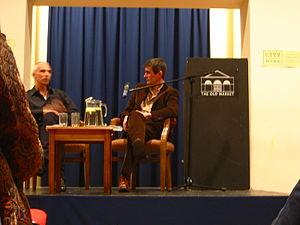
Rupert Thomson, né le 5 novembre 1955 à Eastbourne, est un écrivain britannique.